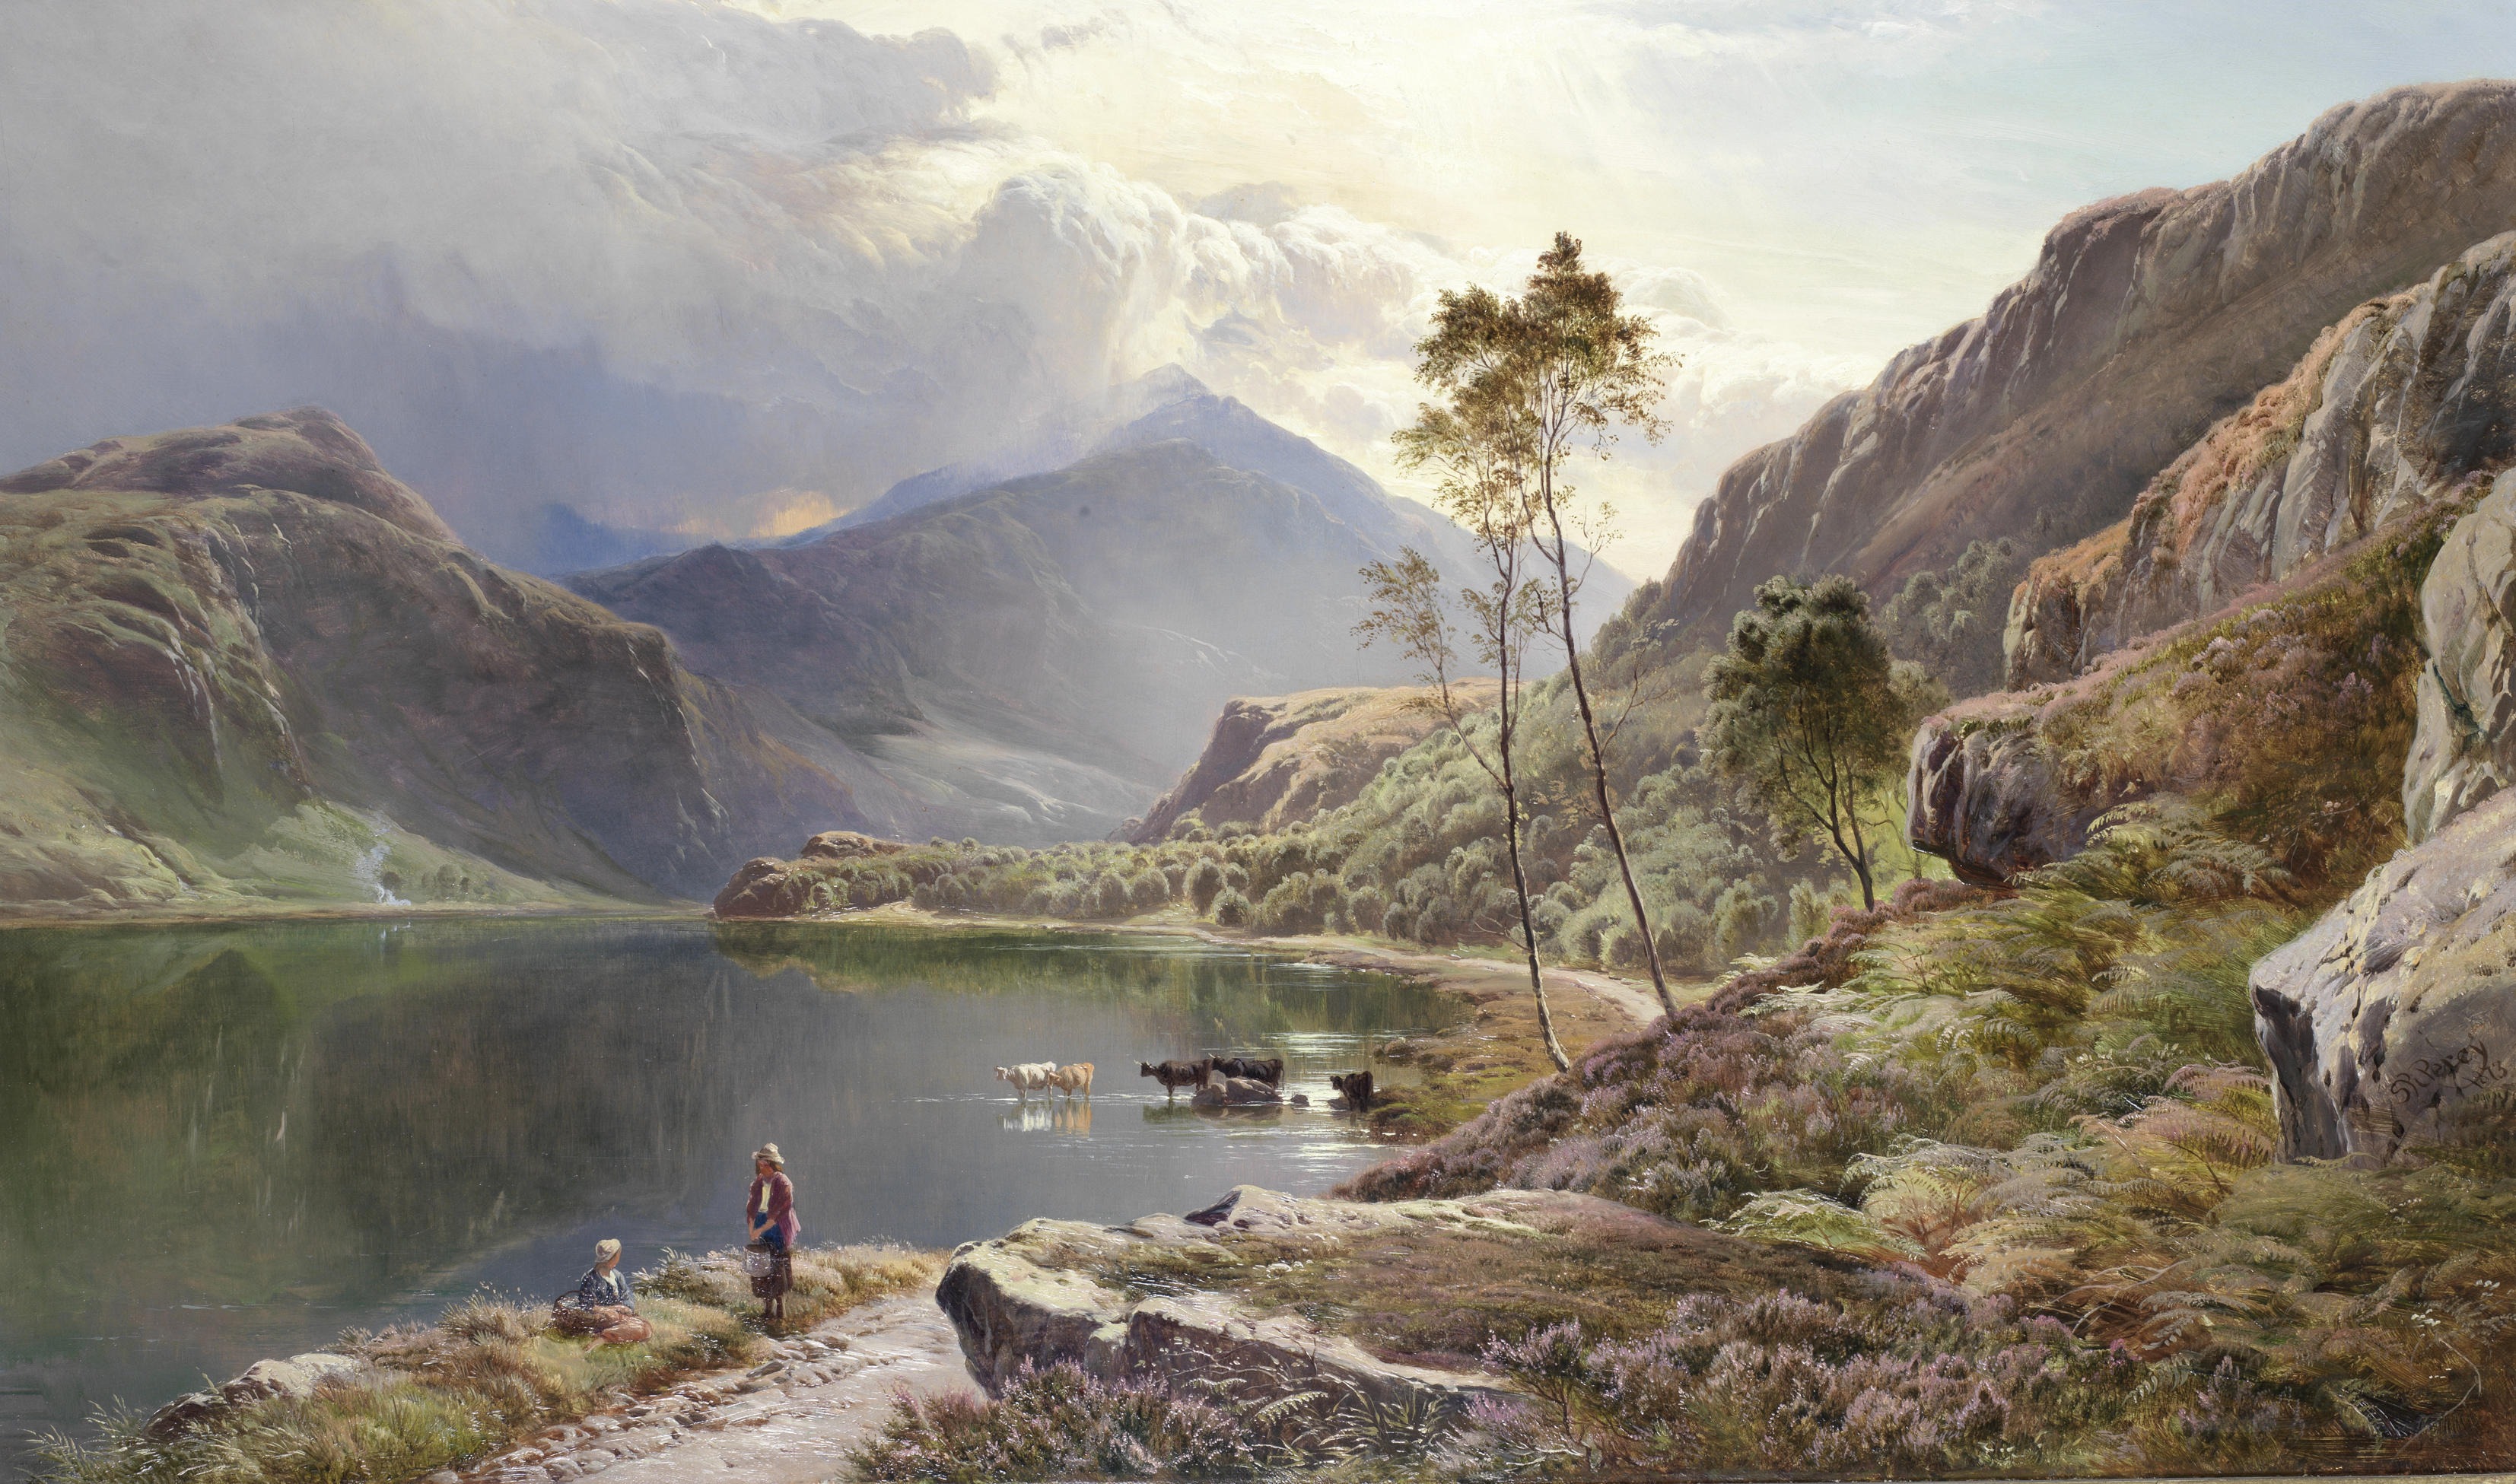
landscape, water, nature, wilderness, mountain, people, sky, countryside, lake, river, valley, mountain range, country, summer, stream, spring, cattle, scenic, artistic, fjord, painting, trees, outside, art, clouds, mountains, alps, reflections, plateau, loch, wadi, landform, artistry, tarn, mountain pass, oil on canvas, mountainous landforms, sidney percy